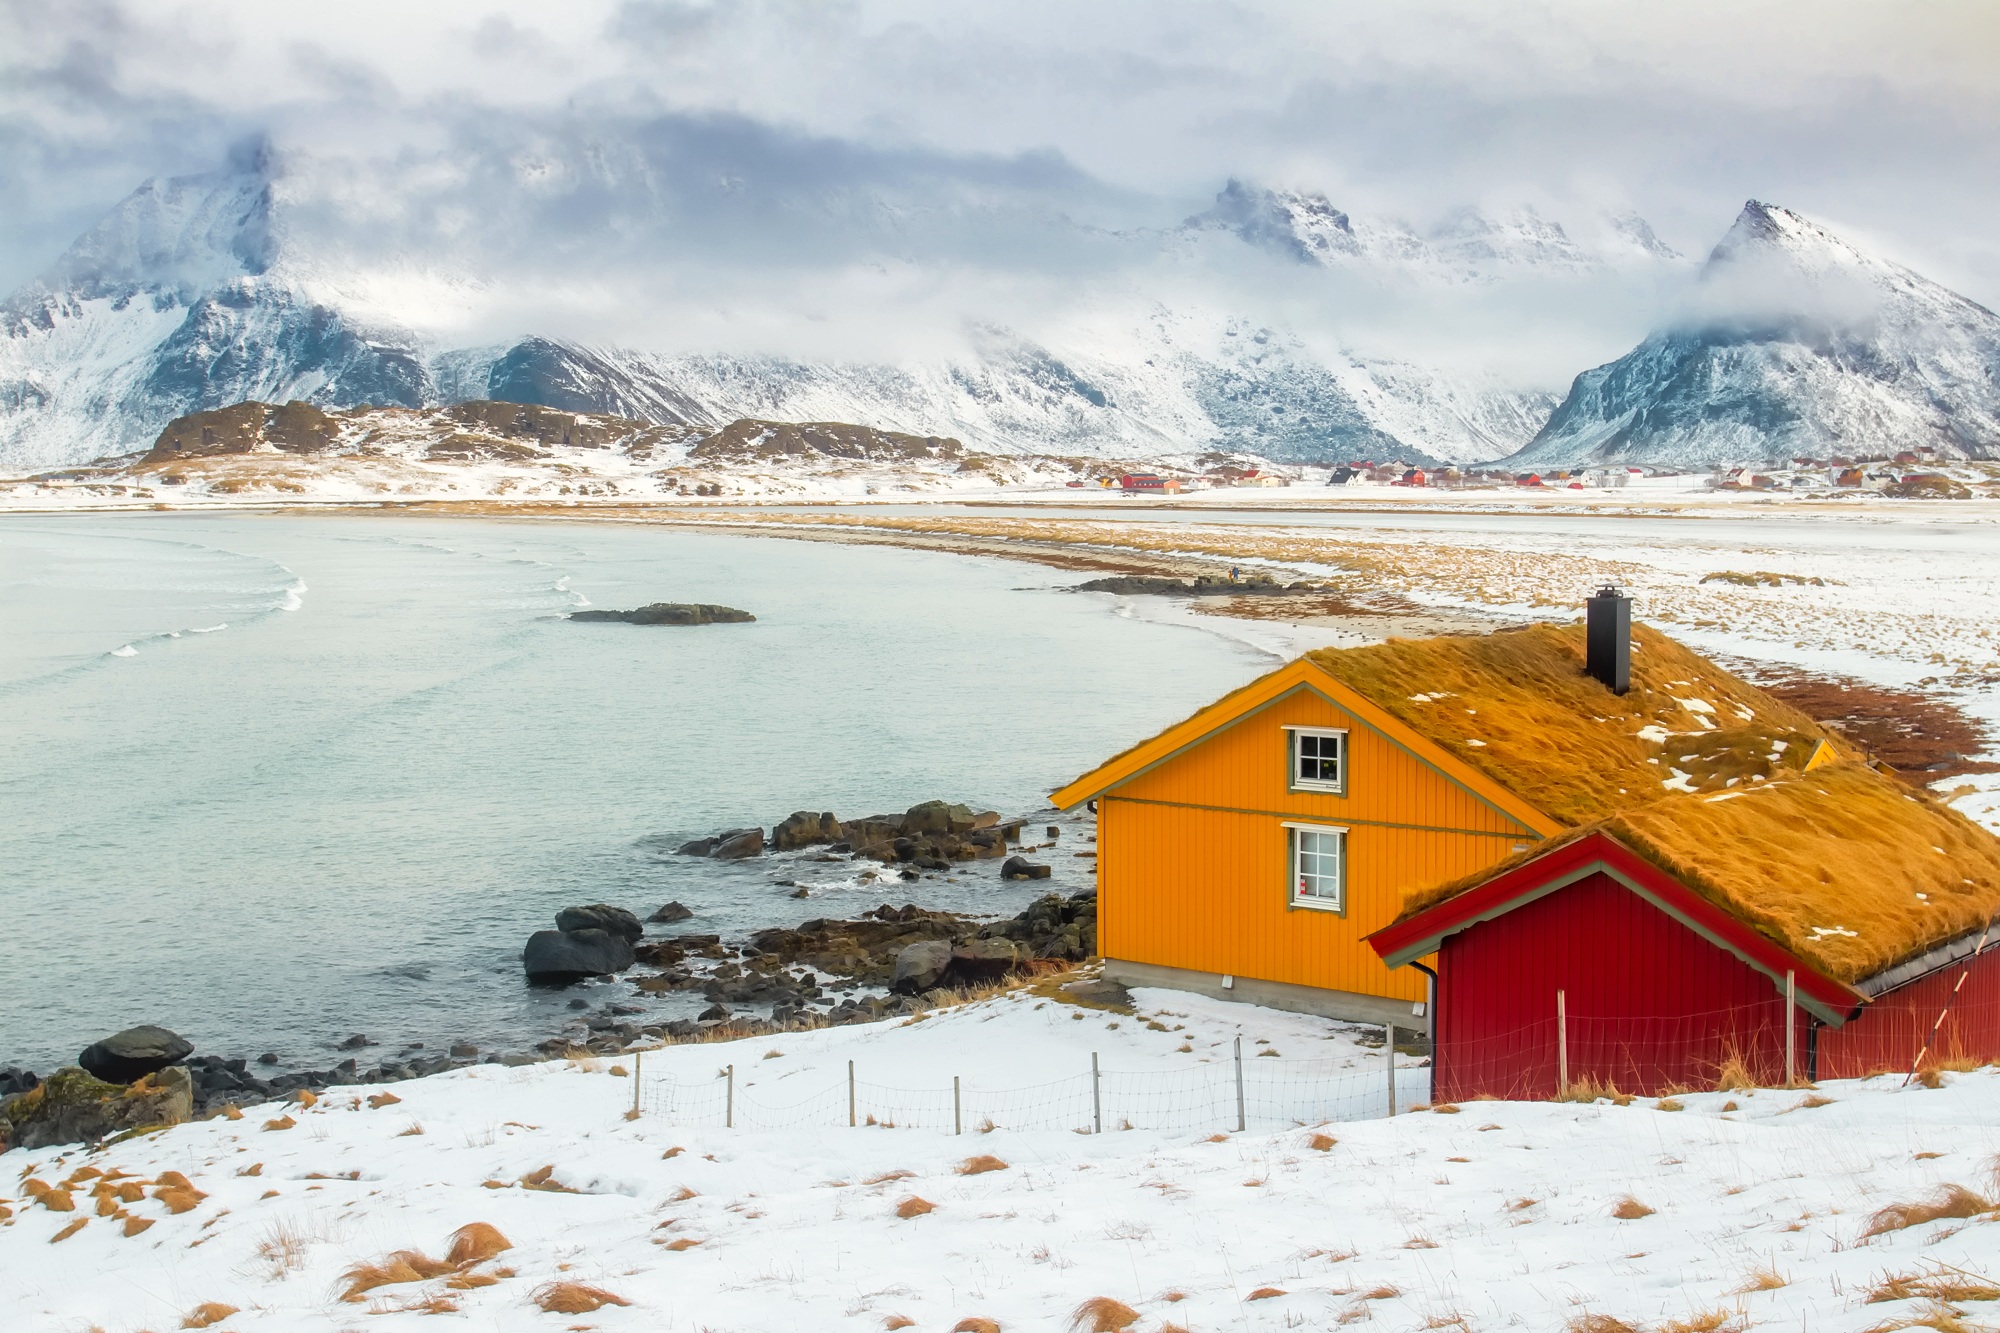
landscape, sea, nature, ocean, mountain, snow, winter, countryside, morning, mountain range, ice, weather, arctic, season, outdoors, outside, mountains, alps, homes, houses, norway, rural area, lofoten, mountainous landforms